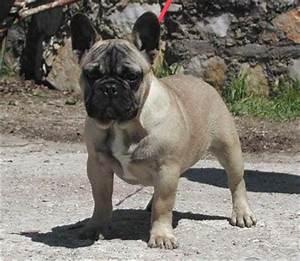
dog